Dave Clark (baseball)

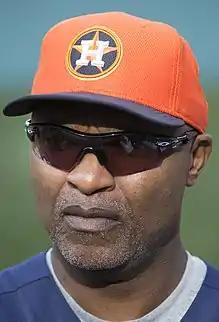
Clark with the Houston Astros

David Earl Clark (born September 3, 1962) is an American former baseball outfielder who is the first base coach for the Houston Astros of Major League Baseball (MLB). He previously served as the first base coach and outfield instructor for the Detroit Tigers. He served as manager of the Houston Astros Double-A affiliate, the Corpus Christi Hooks (2005–2007), and led them to the Texas League Championship in 2006. He also served as the manager of the Houston Astros' Pacific Coast League Triple-A affiliate, the Round Rock Express and served as the manager for the Huntsville Stars, the double-A affiliate for the Milwaukee Brewers. He was the interim Manager for the Houston Astros at the end of the 2009 season.